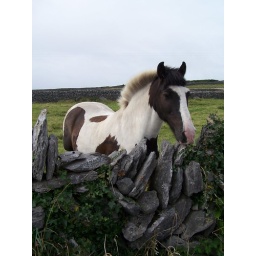
Funnily enough, this is actually the name of a horse in a book